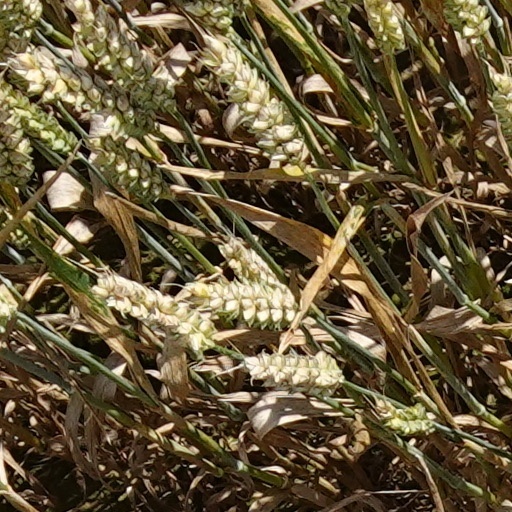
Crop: wheat